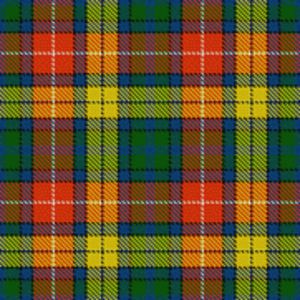
Le tartan est une étoffe de laine à carreaux de couleurs, typique des peuples celtes. Il s'agit d'un motif de lignes horizontales et verticales entrecroisées, de multiples couleurs. Les tartans étaient à l'origine réservés aux tissus, mais sont maintenant utilisés sur de nombreux autres matériaux. Les kilts écossais sont ainsi quasiment toujours réalisés dans un tissu à motif de tartan.